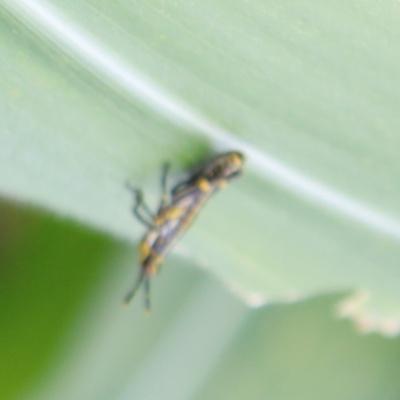
Crop: Maize
Condition: grasshoper